Stone Protectors

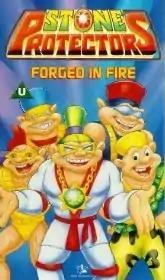
"Stone Protectors" "Forged in Fire" British VHS

Stone Protectors is a 1993 multi-media entertainment property consisting primarily of an action figure line and animated series. The series also had a tie-in video game released for the Super NES and the Sega Genesis. It was one of several attempts to market the troll doll craze of the early 1990s to young boys, similar to the official line of Battle Trolls toys. While not particularly successful, Stone Protectors generally followed in the same vein as contemporaries, including Toxic Crusaders, Swamp Thing, and the highly popular Teenage Mutant Ninja Turtles.